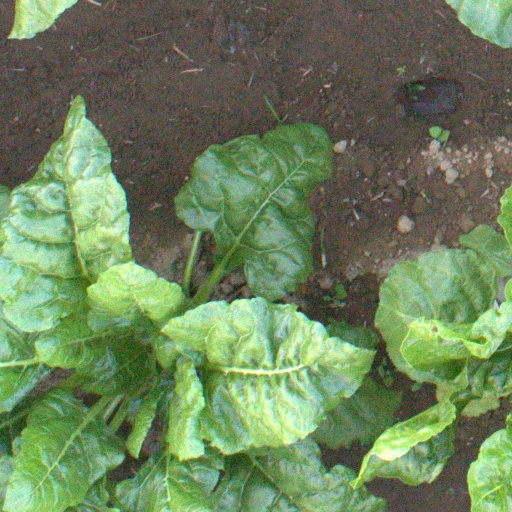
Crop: sugar beet